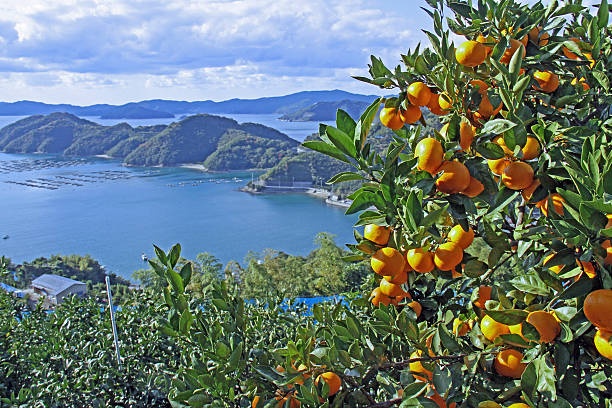
Label: mandarine